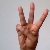
The image shows a hand gesture representing the letter 'W' in Indian Sign Language.